Jambudvīpa

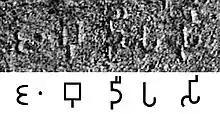
The Prakrit name "Jambudīpasi" (Sanskrit "Jambudvīpa") for "India" in the Sahasram Minor Rock Edict of Ashoka, circa 250 BCE (Brahmi script)

Jambudvīpa (Pali; Jambudīpa) is a name often used to describe the territory of Indian Subcontinent in ancient Indian sources.